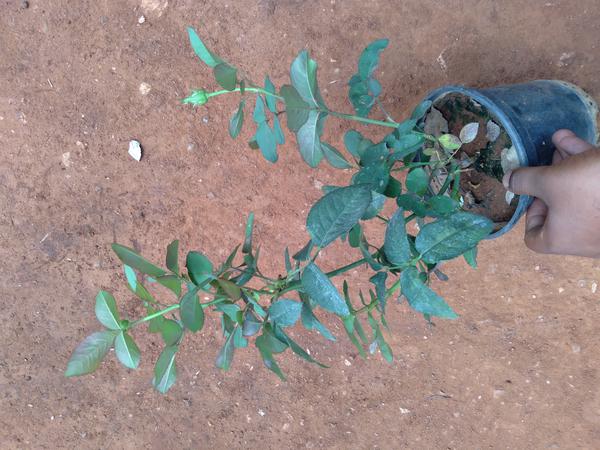
Plant: Rose